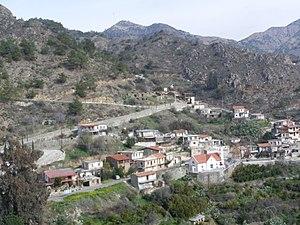
Sykópetra est un village de Chypre de plus de 120 habitants.